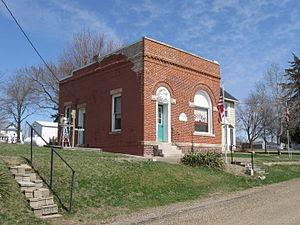
Cotter est une ville du comté de Louisa, en Iowa, aux États-Unis. Elle est fondée en 1878 et incorporée le 1ᵉʳ avril 1912.